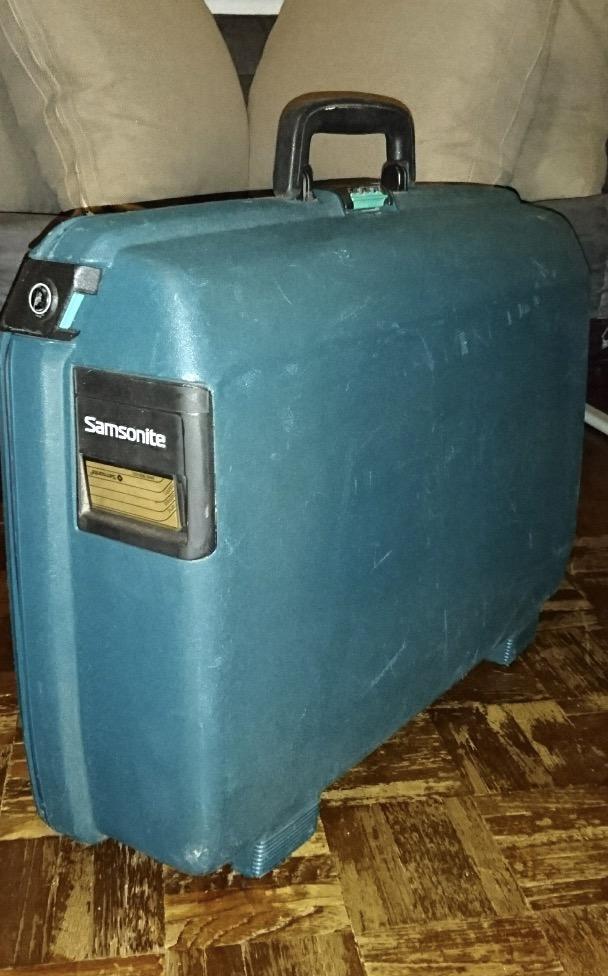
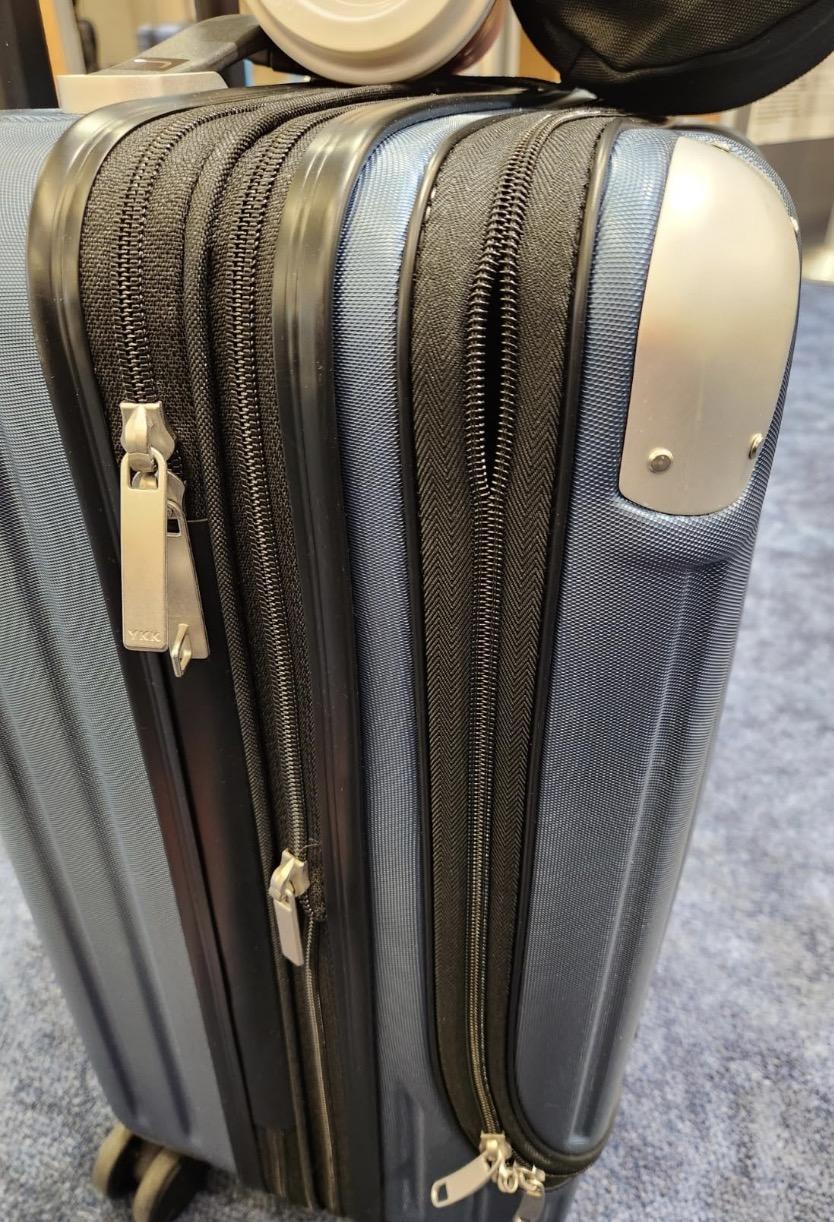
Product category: items_tea
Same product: no